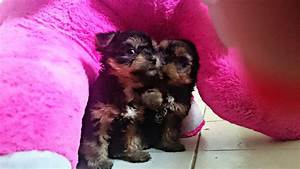
Label: dog